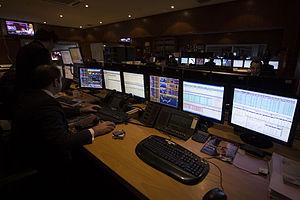
Une salle de marchés est une salle où sont rassemblés les opérateurs de marché intervenant sur les marchés financiers.